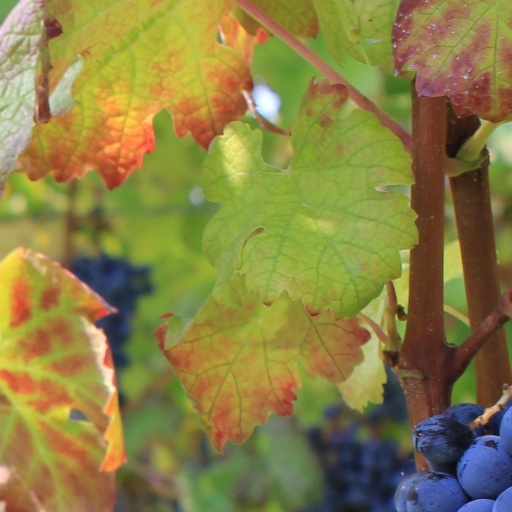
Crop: grape